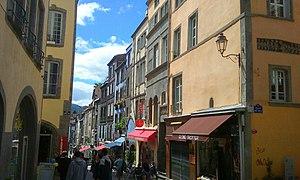
Rue des Gras, Clermont-Ferrand, Auvergne.
La rue des Gras est une voie importante du centre-ville et historique de Clermont-Ferrand. Elle est depuis l'époque romaine un axe majeur de la ville et est actuellement une importante rue commerçante qui relie le noyau urbain de Clermont et le quartier de Jaude.